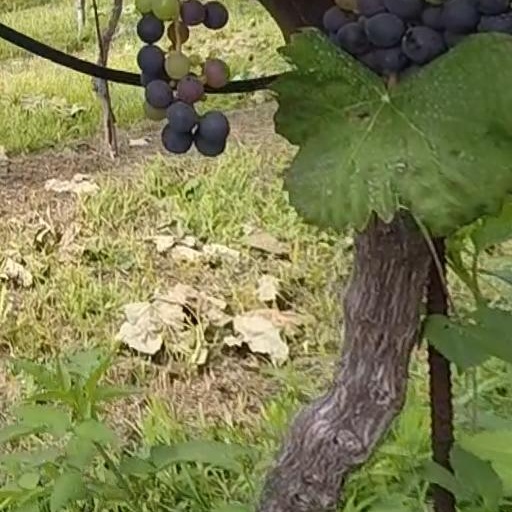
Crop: grape